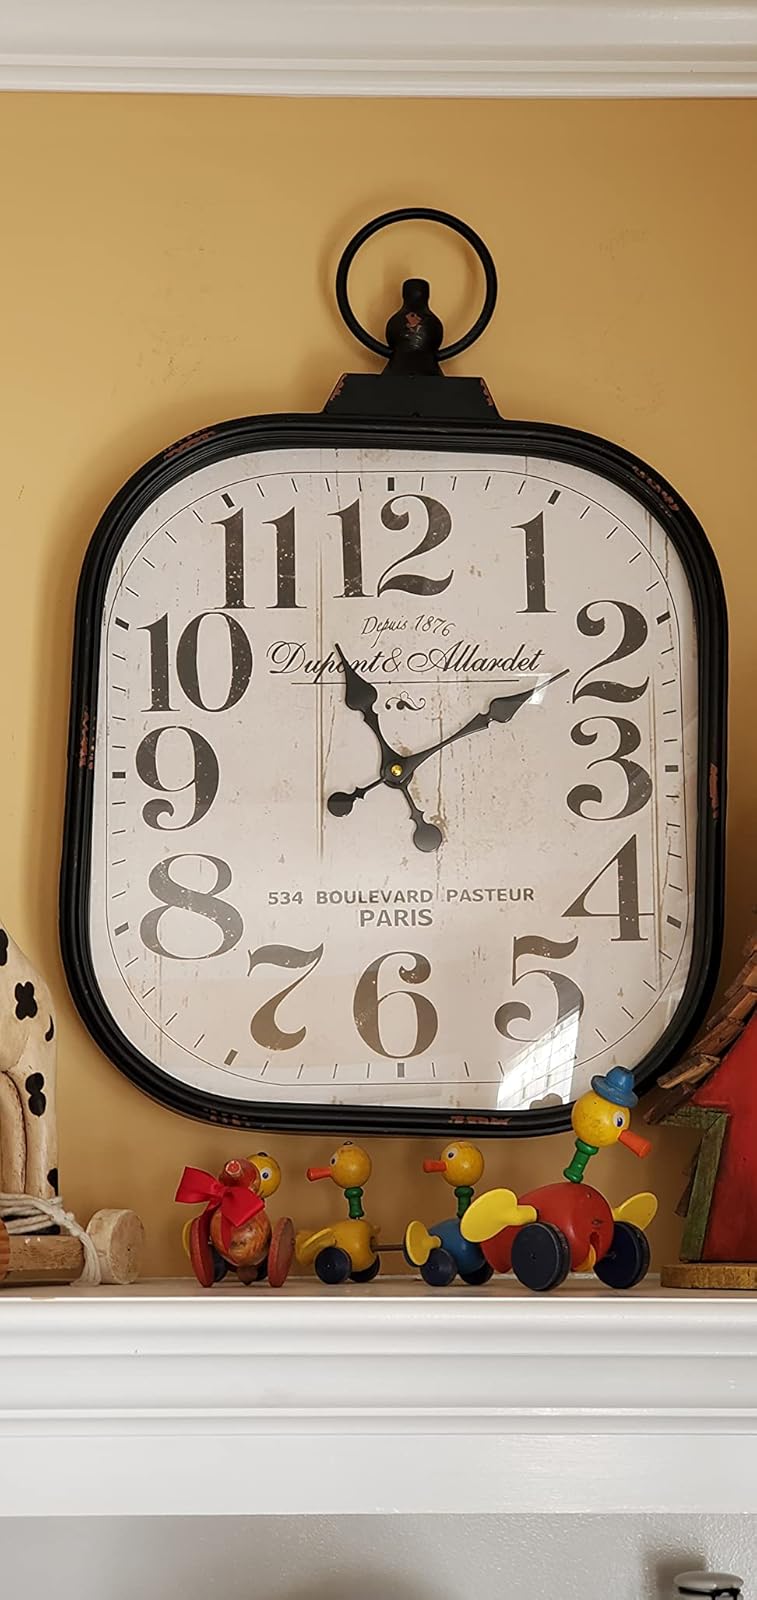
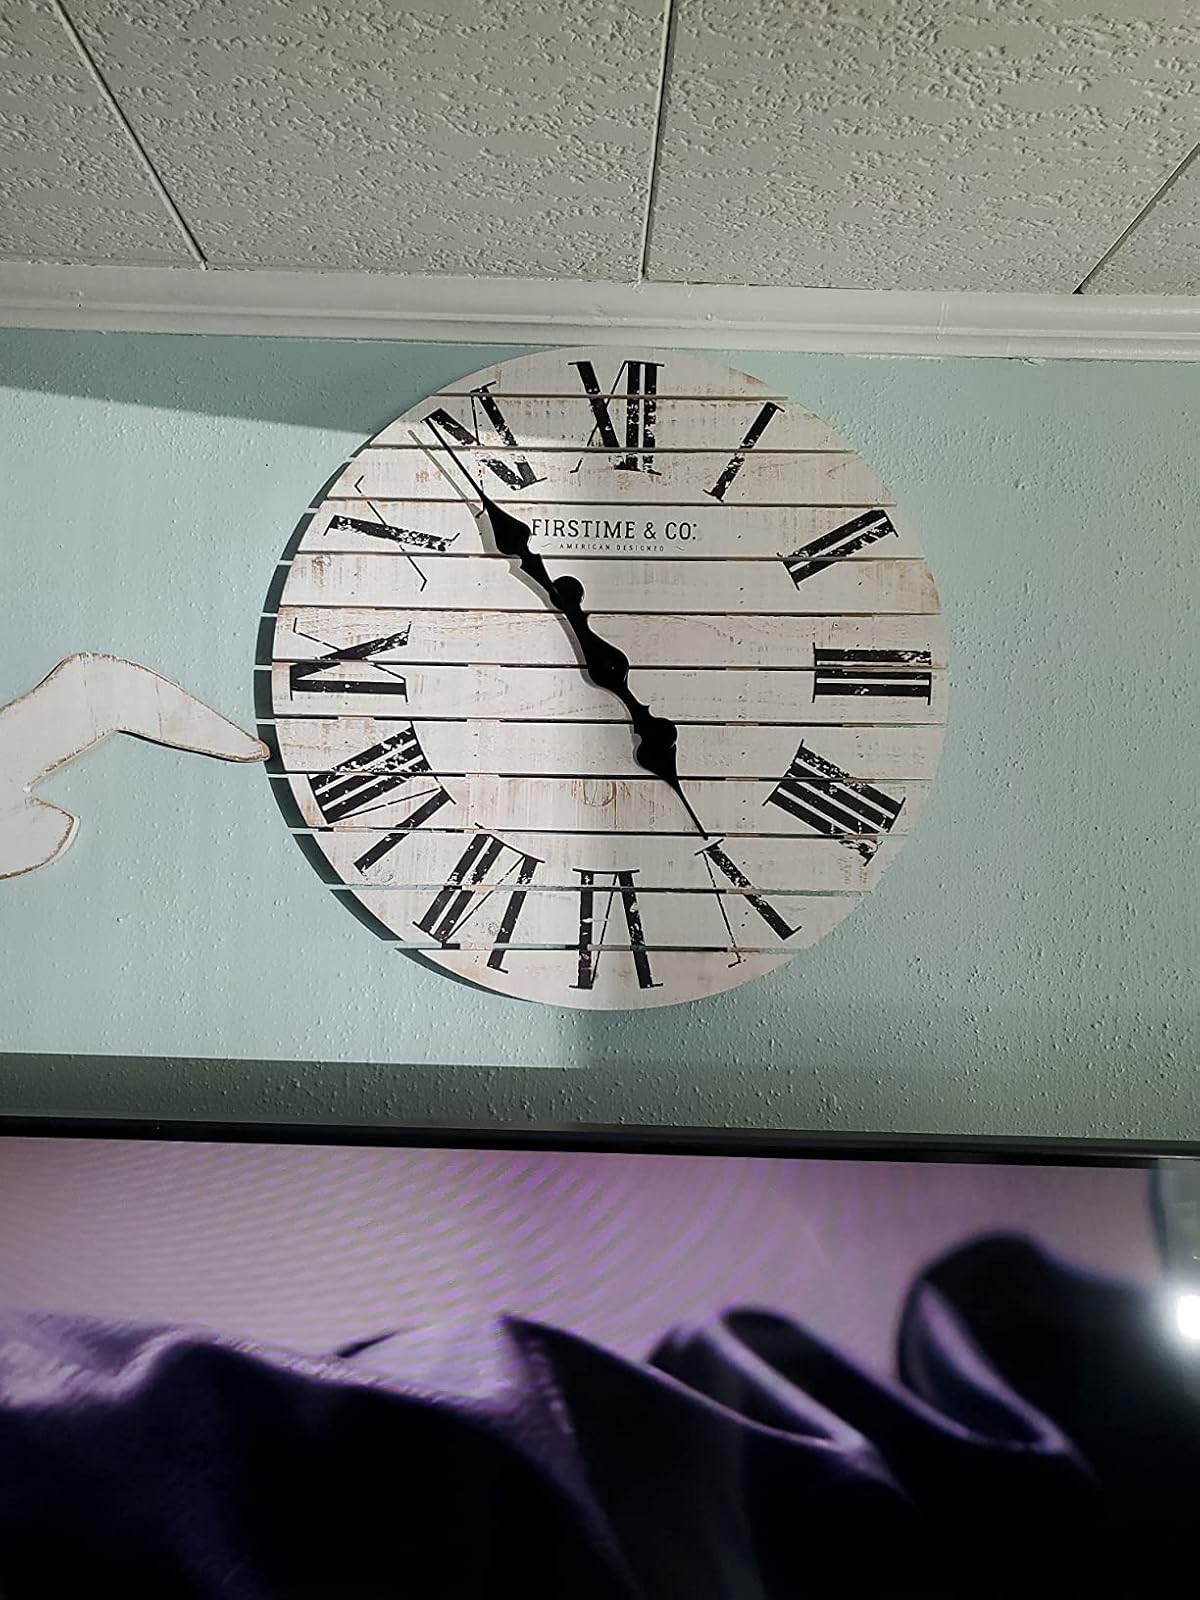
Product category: clock
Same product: no